Reactions to Occupy Wall Street

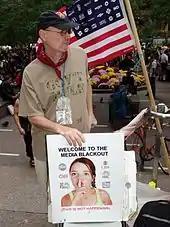
A protester's sign references the alleged lack of news coverage by mass media as a 'media blackout.'

Five days into the protest, Keith Olbermann criticized the initial media response for failing to adequately cover the protests. The protests began on Saturday, September 17. The following Wednesday, "The New York Observer" reported on the nascent protests in Zuccotti Park. On Friday, September 23, Ginia Bellafante panned the movement in "The New York Times". Joanna Weiss of "The Boston Globe" found it difficult to take the protests seriously, criticizing Occupy Wall Street for its "circus" atmosphere." In a September 27 article, Lauren Ellis of "Mother Jones" magazine criticized the movement's lack of a clear message.